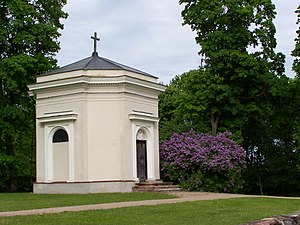
Kernavė / Arkitektur
Romerfamiliens gravkammer
Kernavė var den middelalderlige hovedstad i Storfyrstendømmet Litauen og er i dag et arkæologisk udgravningsområde.